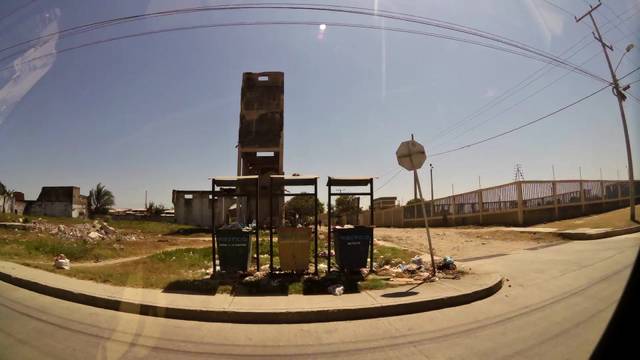
Region: Colombia
Coordinates: 10.98, -74.767